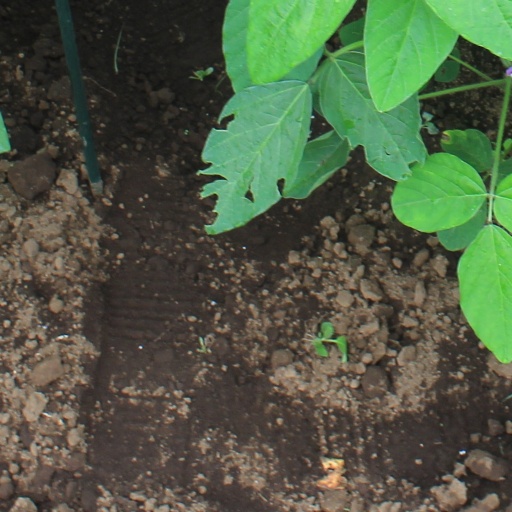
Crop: soybean